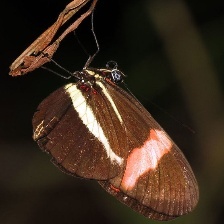
Species: RED POSTMAN
Butterfly family (ImageNet category): monarch